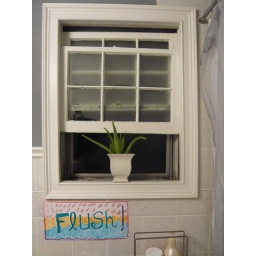
Aloe plant in window - after